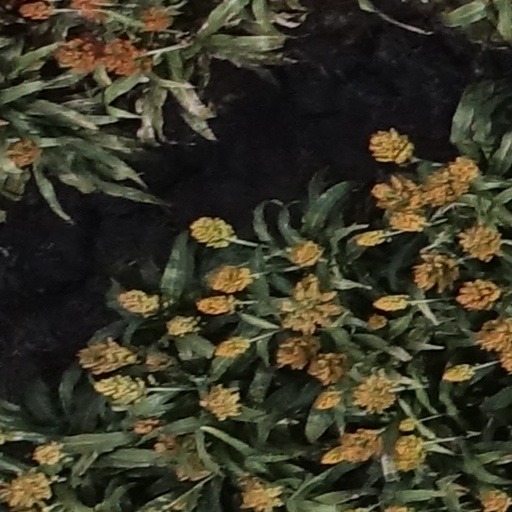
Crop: sorghum